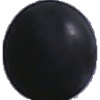
Label: blue_grape